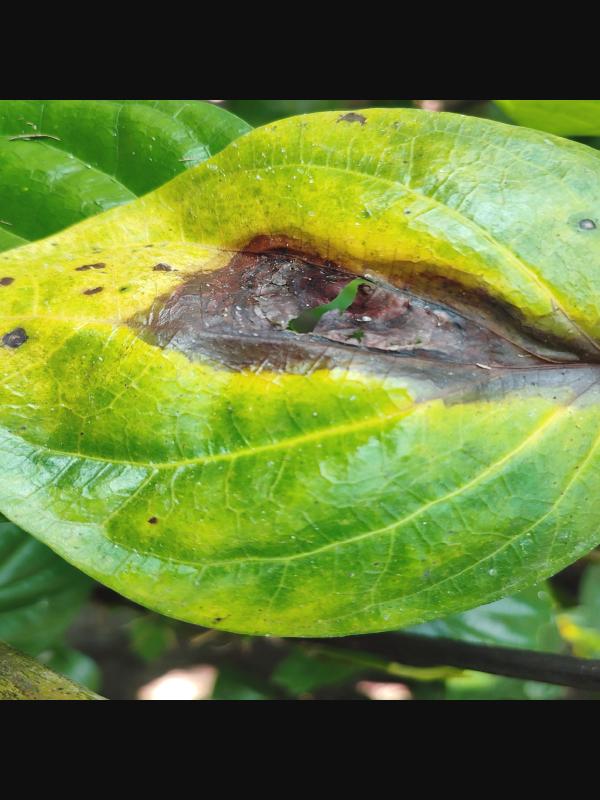
Label: Bacterial_Leaf_Disease